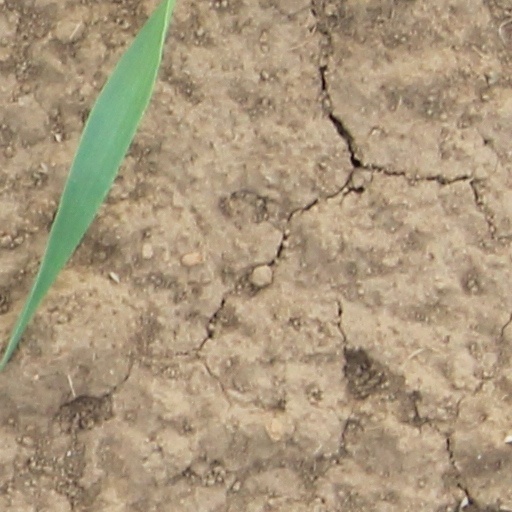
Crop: wheat